Constitution of Belarus

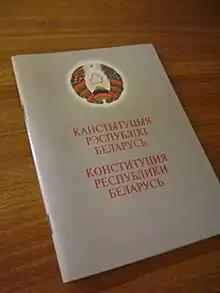
A pamphlet version of the Constitution distributed to citizens by the government. The document's name is given in Belarusian, followed by Russian.

The Constitution of the Republic of Belarus is the supreme basic law of Belarus. The Constitution is composed of a preamble and nine sections divided into 148 articles.